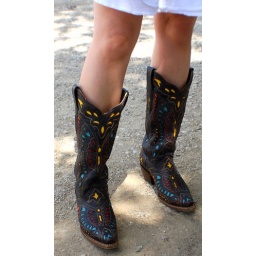
Yeah, this was the excuse I used to chat the woman in the red shirt up.She was a straight distraction all afternoon.